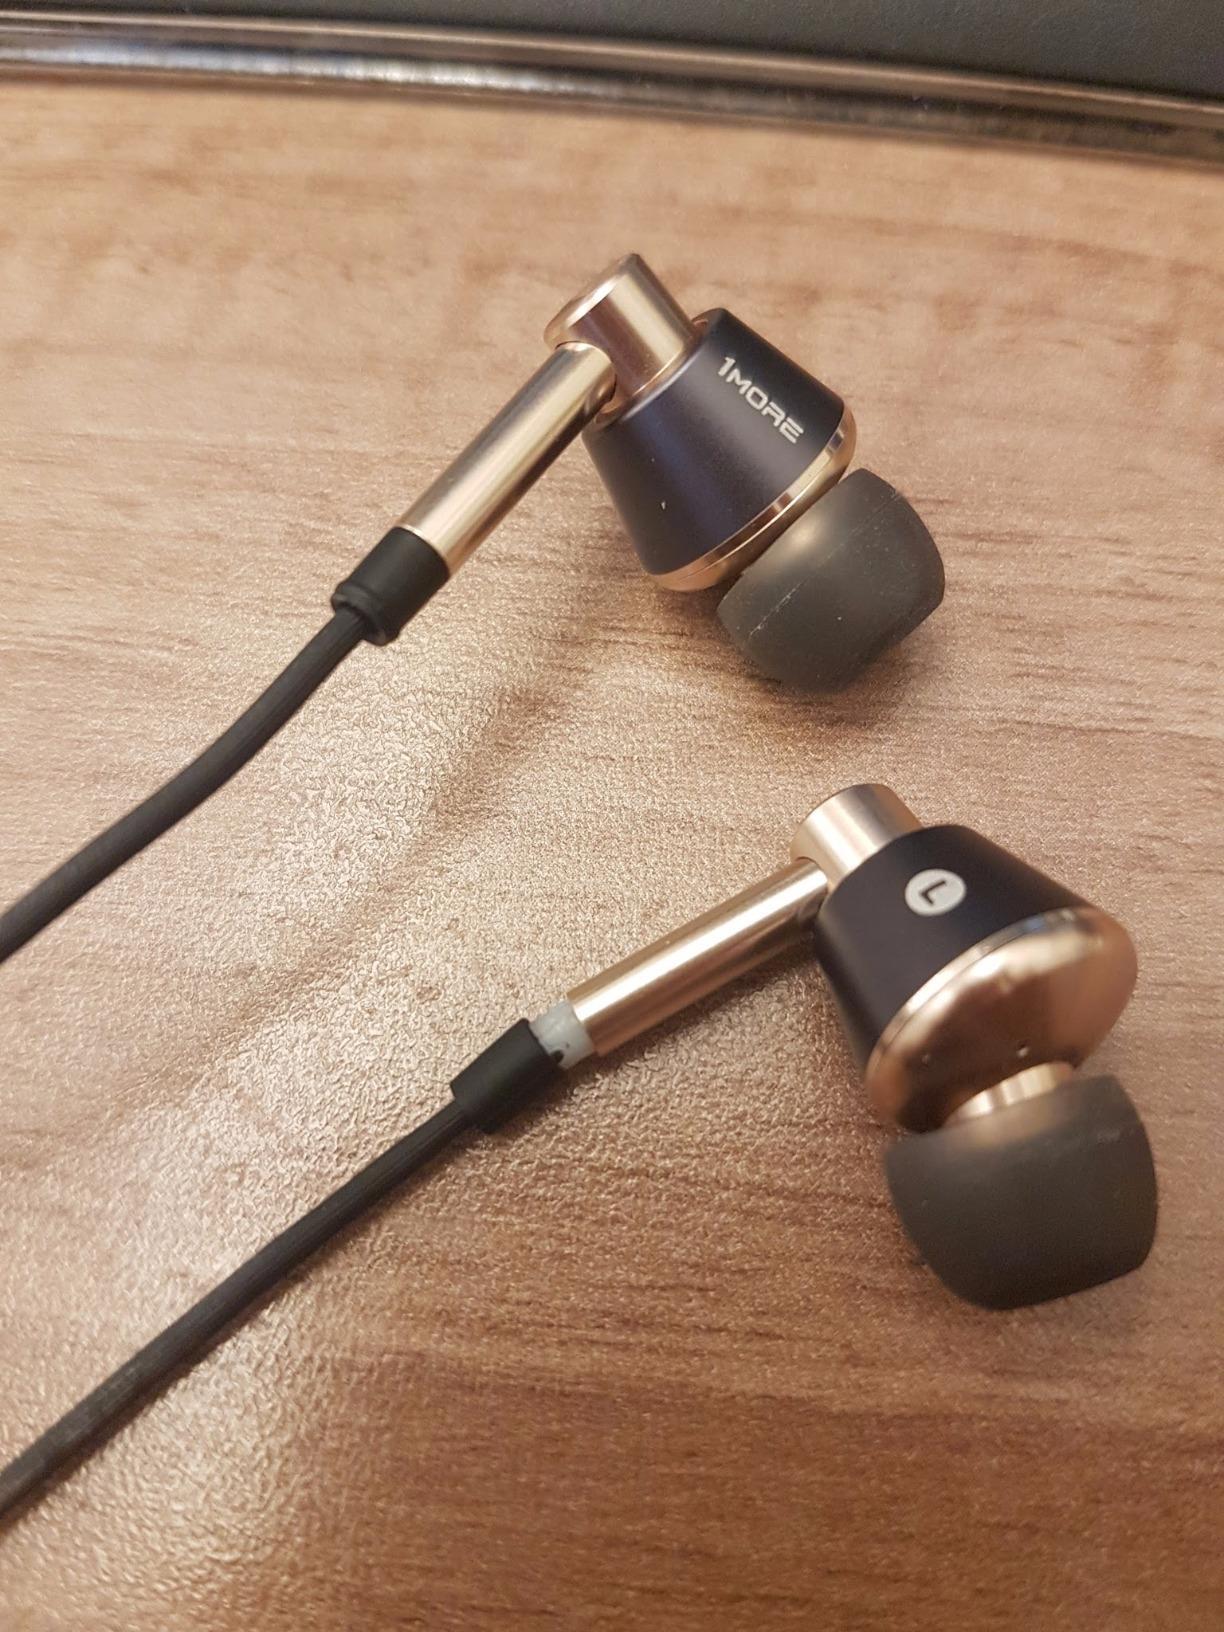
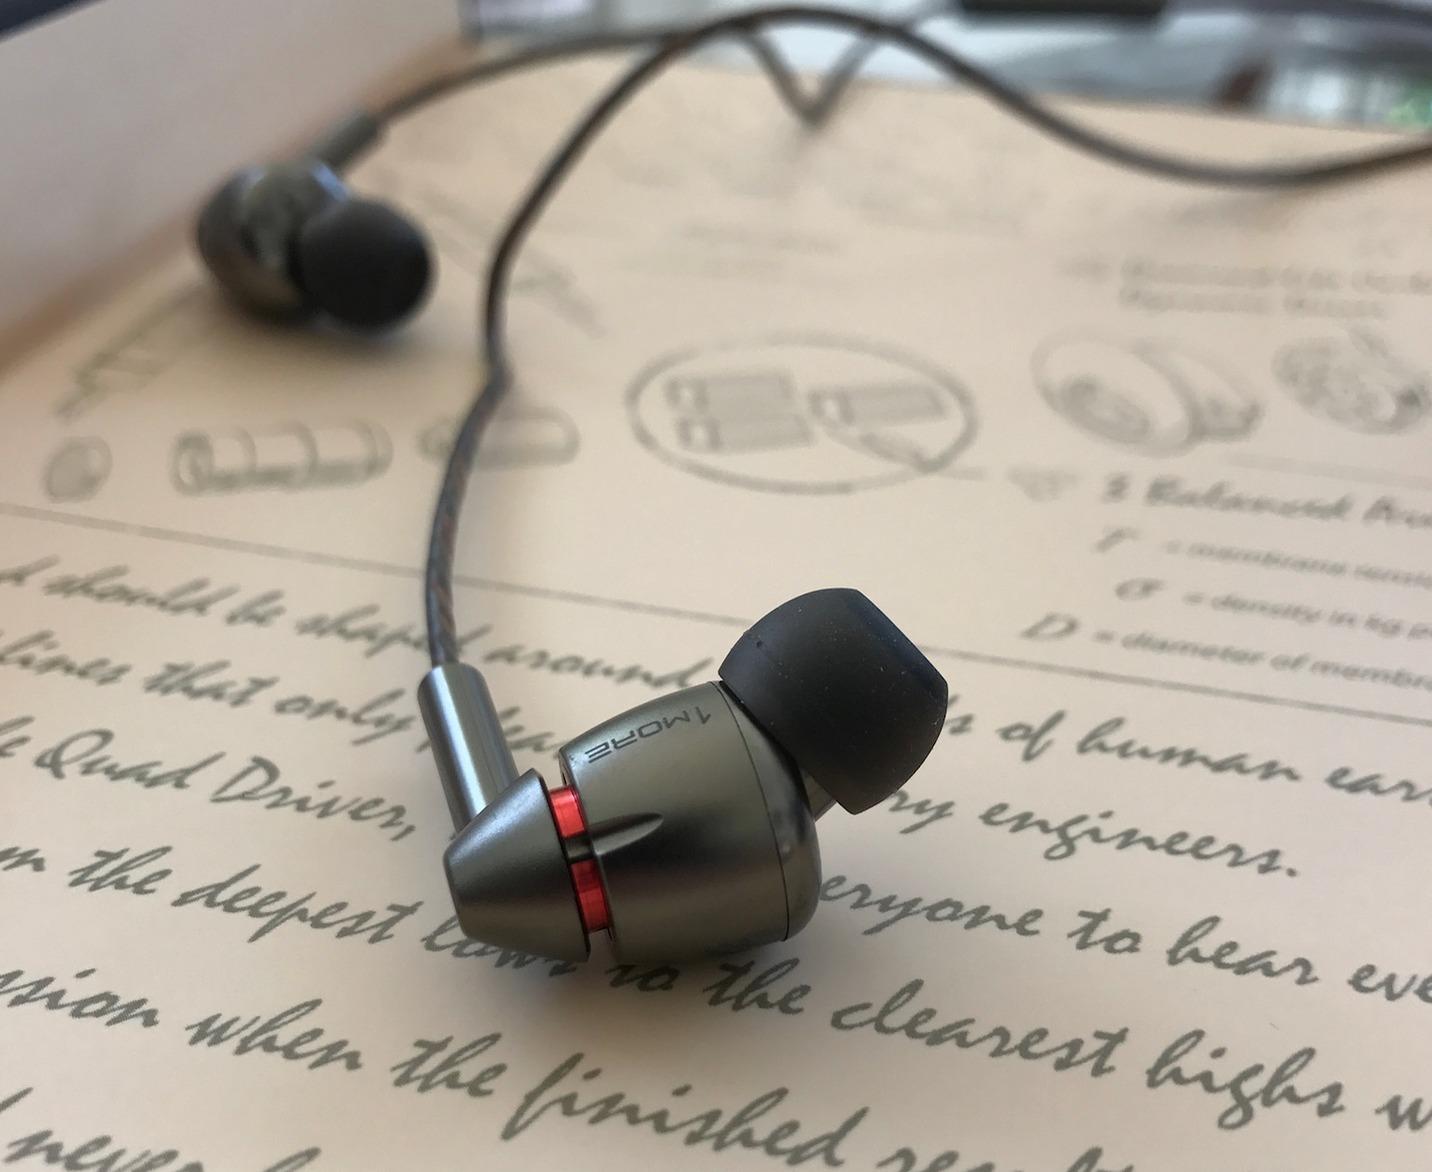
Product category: headphones
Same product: no